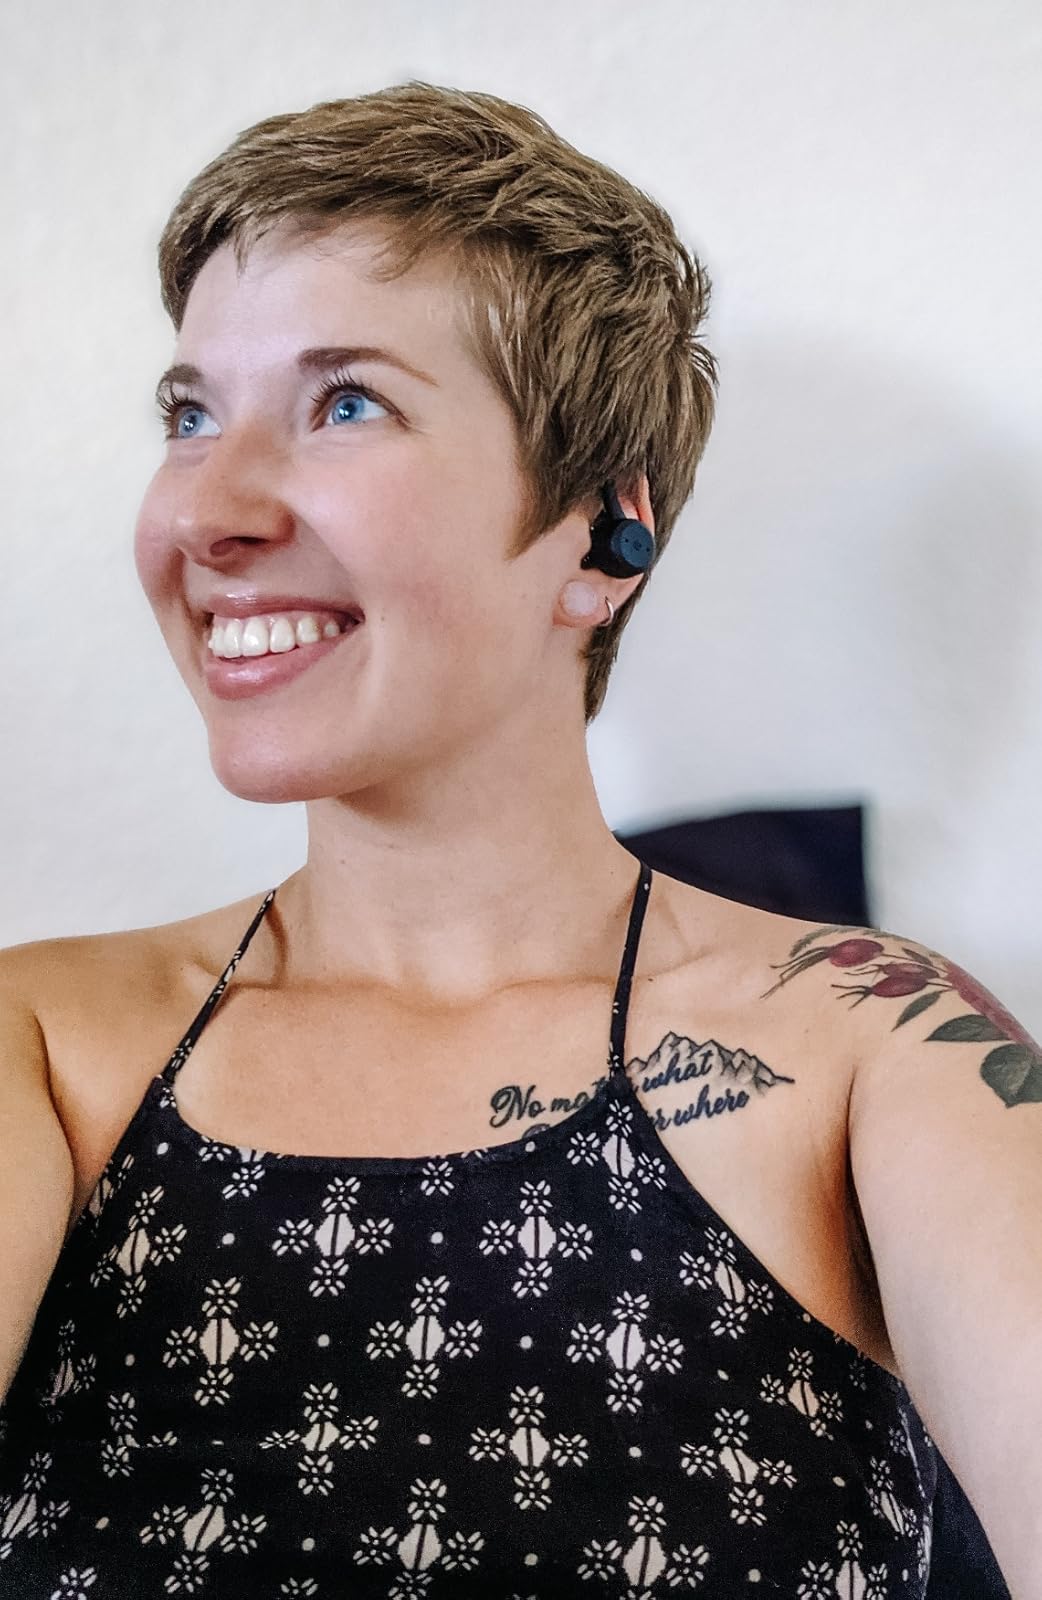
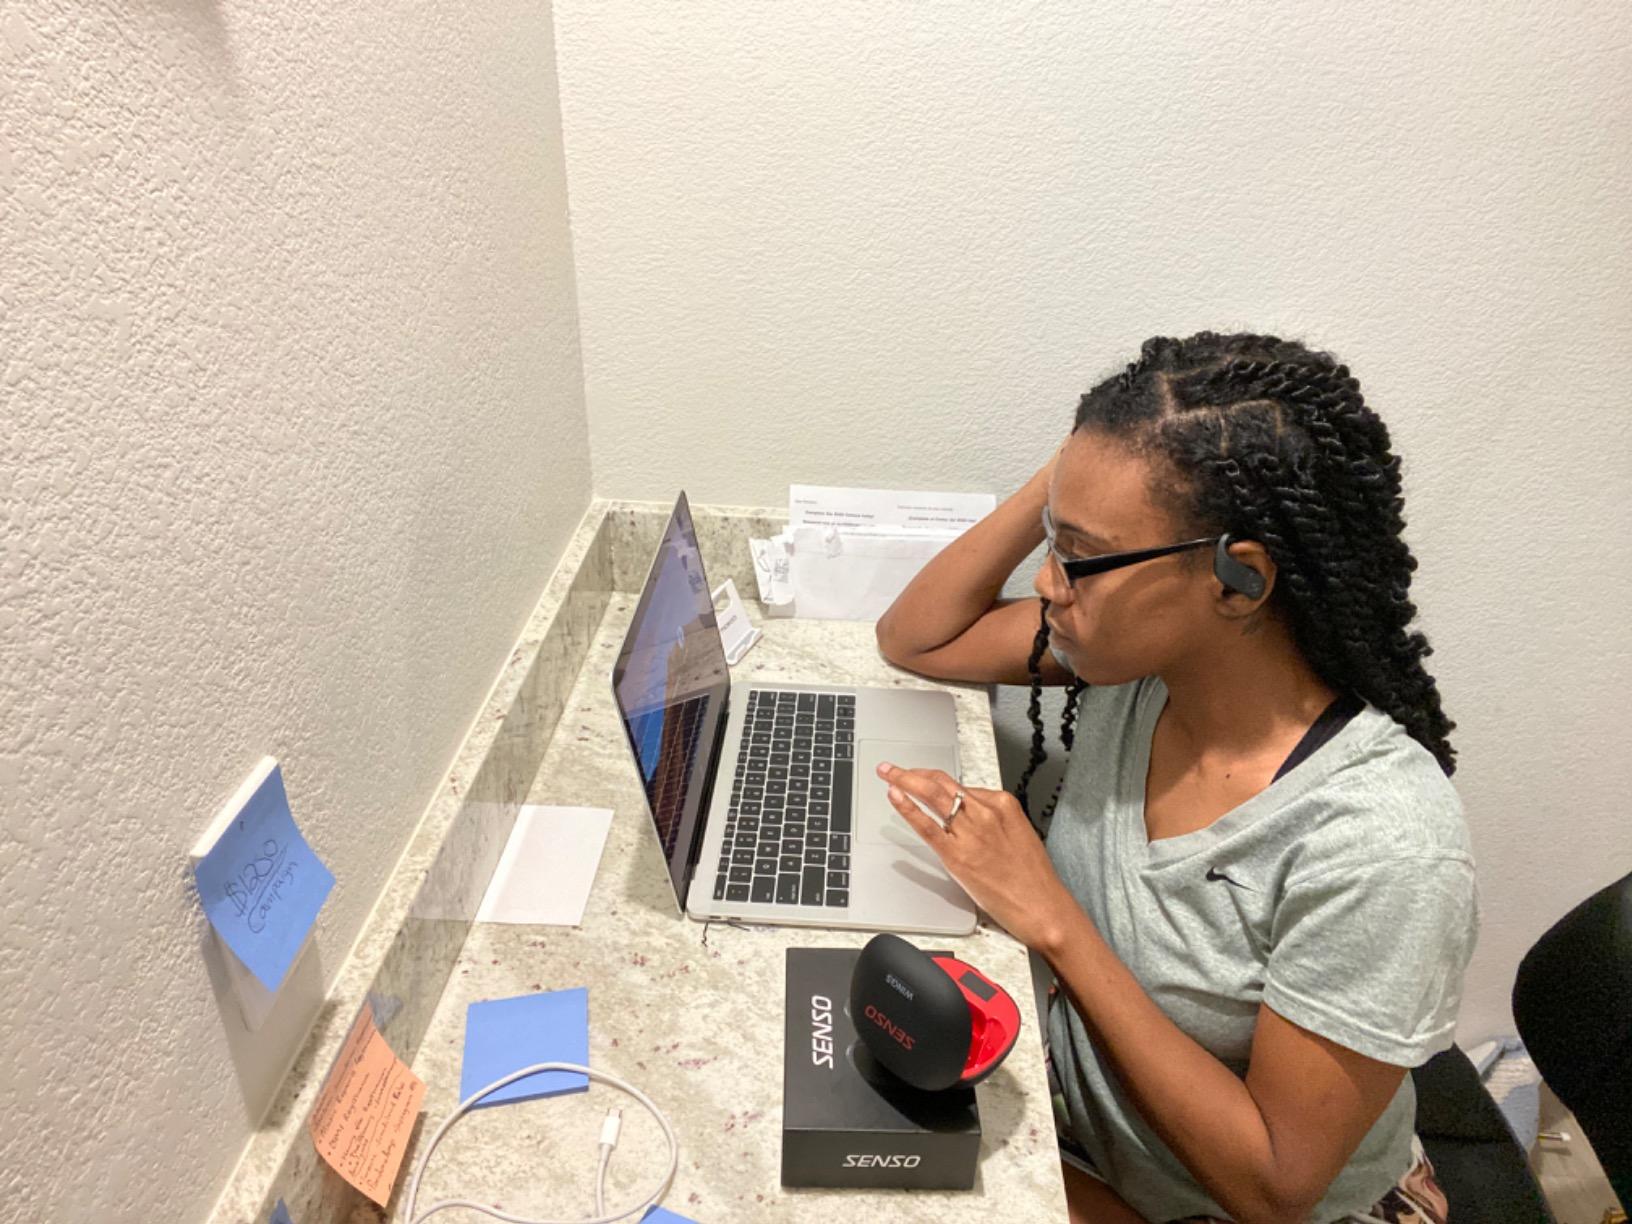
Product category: earbuds
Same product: no